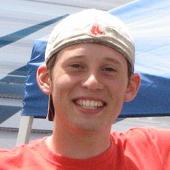
Age: 20